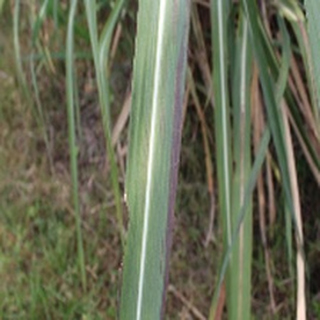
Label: sugarcane_bacterial_blight